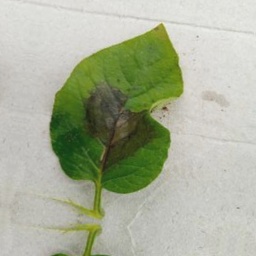
Etiqueta: Late Blight